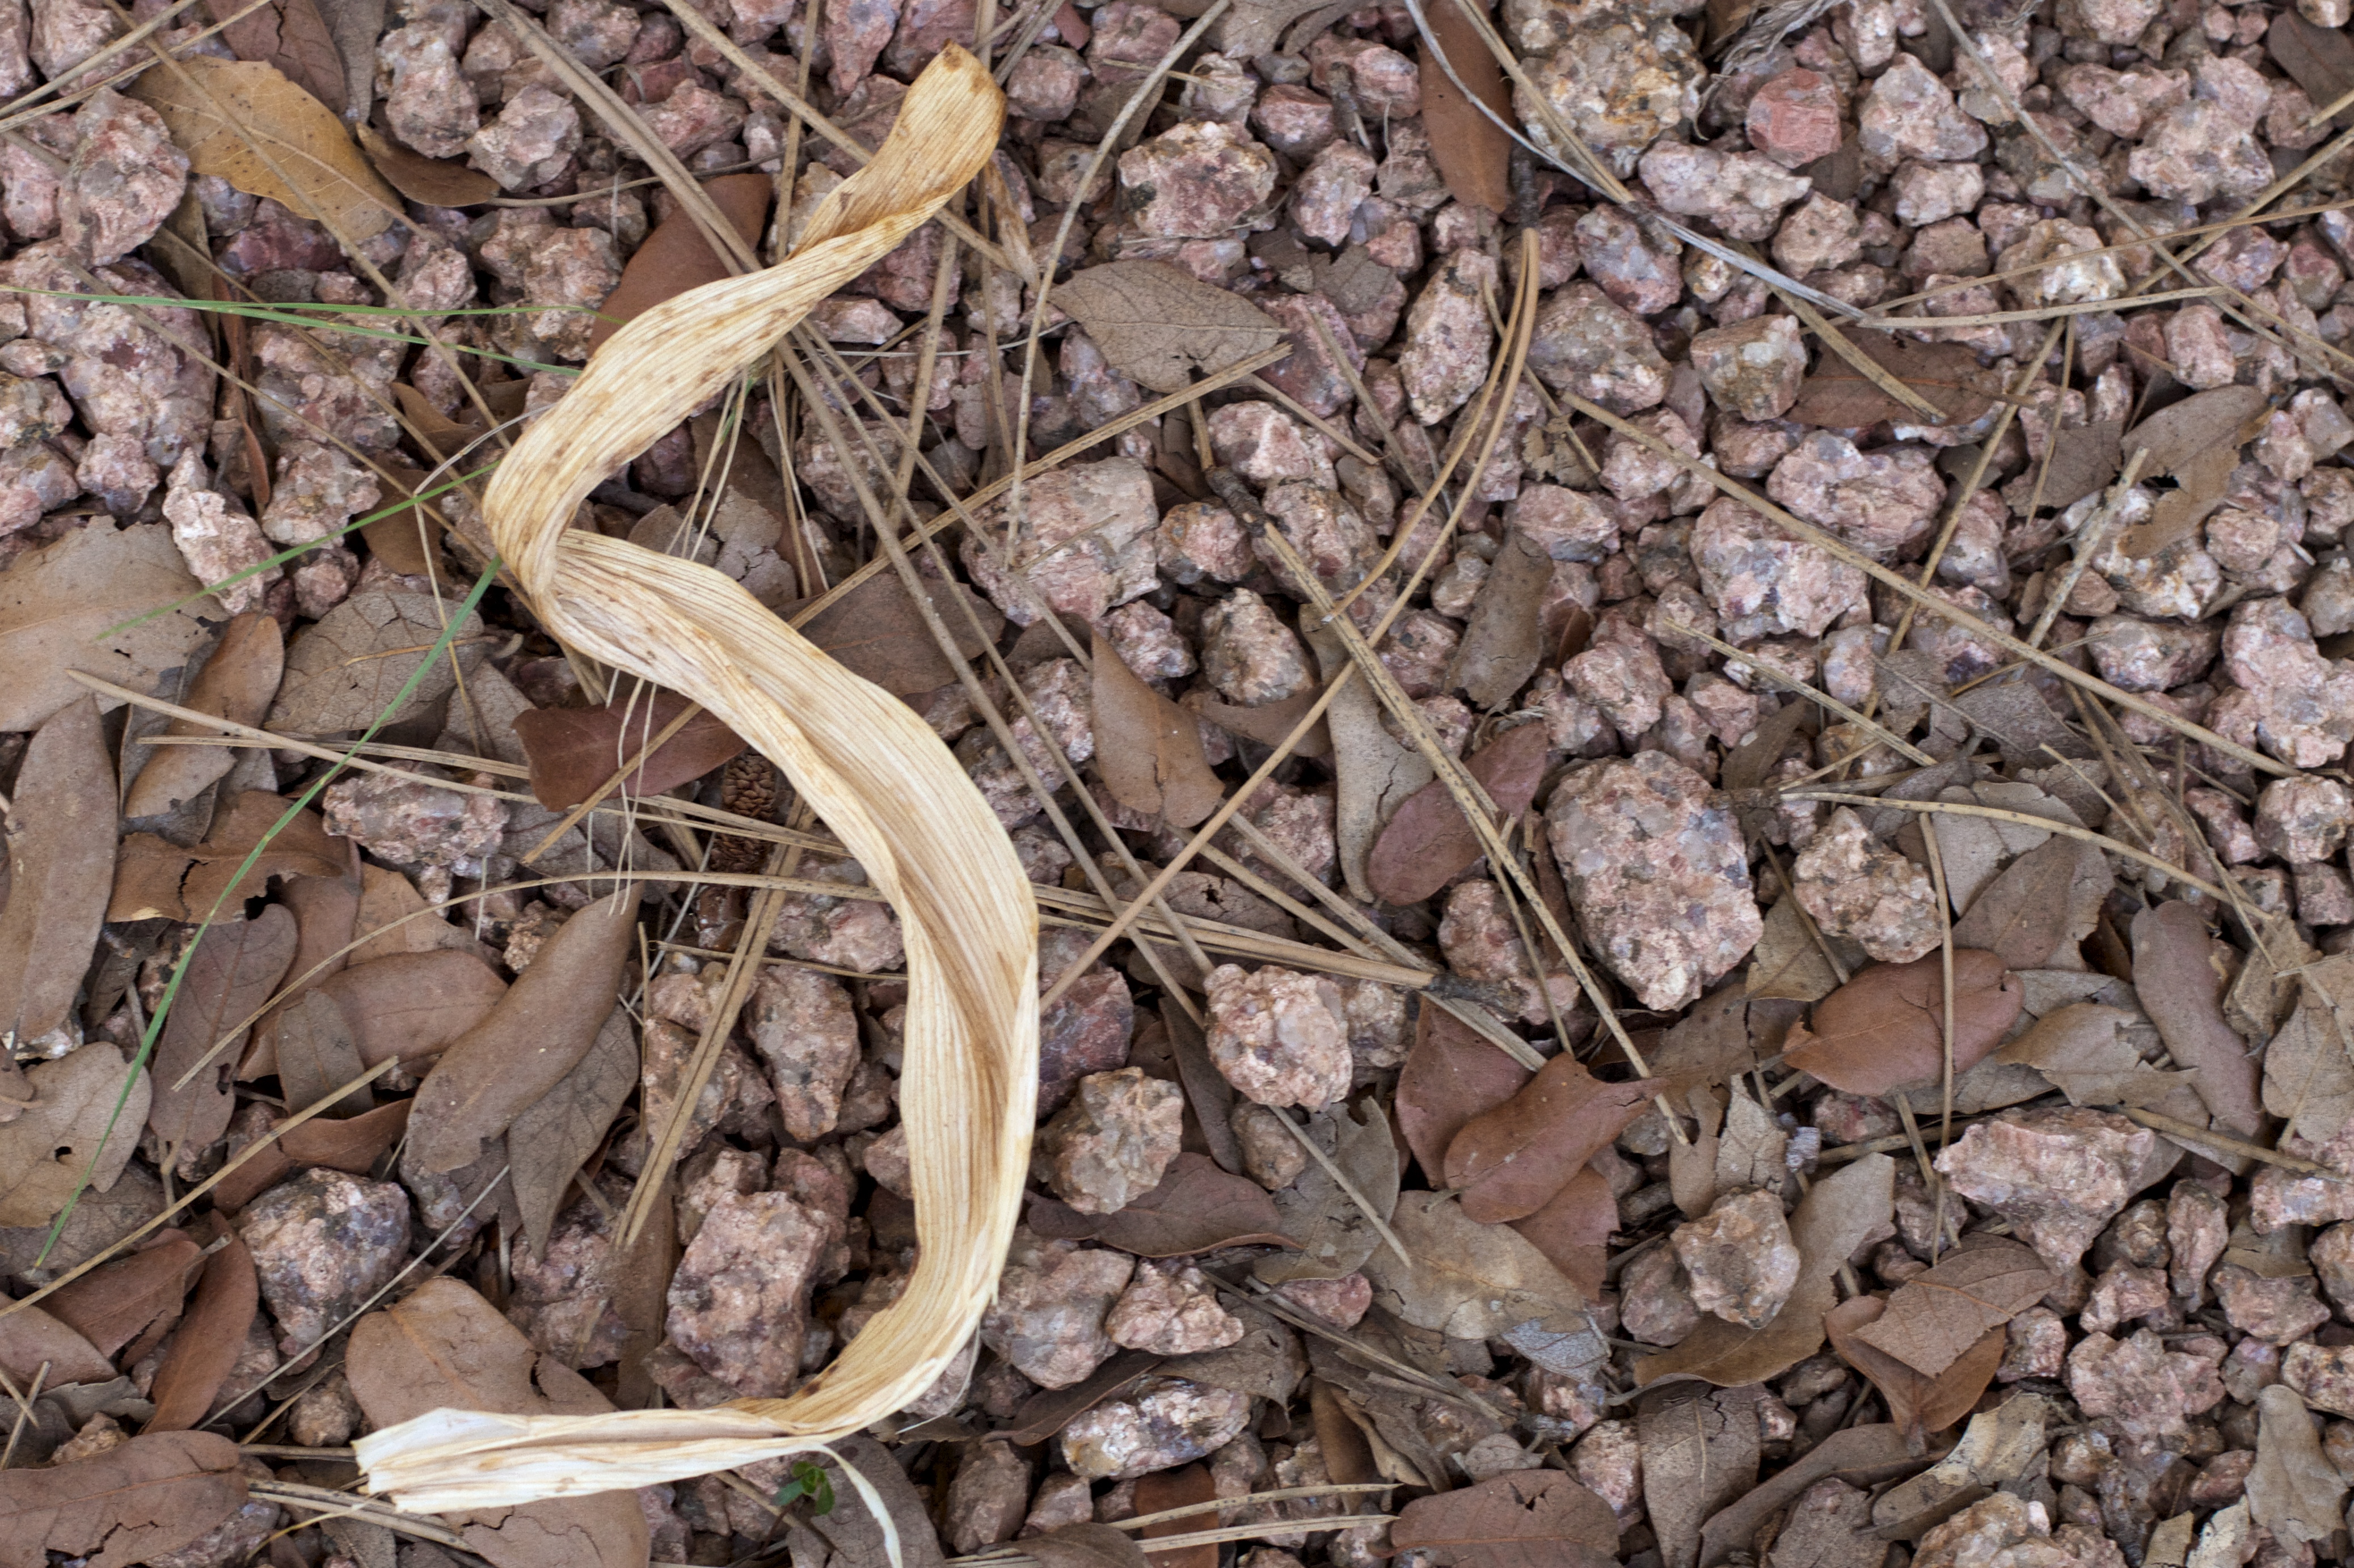
branch, flower, wildlife, reptile, fauna, snake, scaled reptile